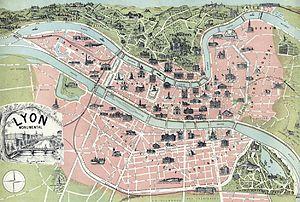
Lyon monumental.
Durant la Troisième République, Lyon quitte progressivement la grande histoire, pour se fondre dans le moule des grandes cités industrielles françaises. Marquée par ses maires successifs, elle se développe largement, voyant sa population et son industrie prospérer. Plus particulier est son attachement à un certain radicalisme républicain, édifié et entretenu, qui se dresse contre l'influence de l'Église, en proie à de graves difficultés.